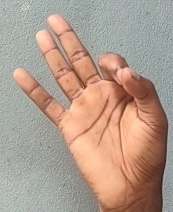
ASL sign: 9